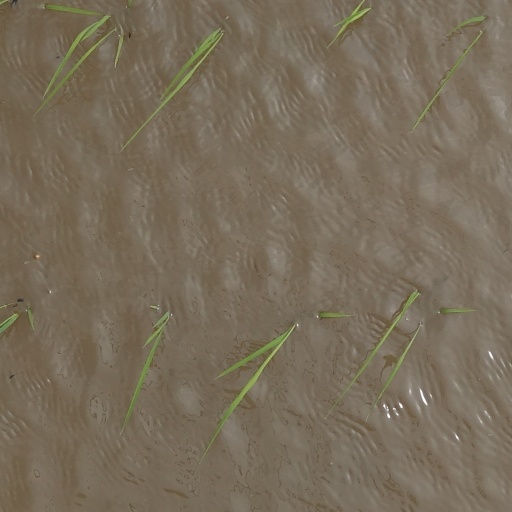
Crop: rice